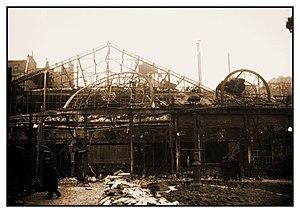
Cette page concerne l'année 1915 du calendrier grégorien.